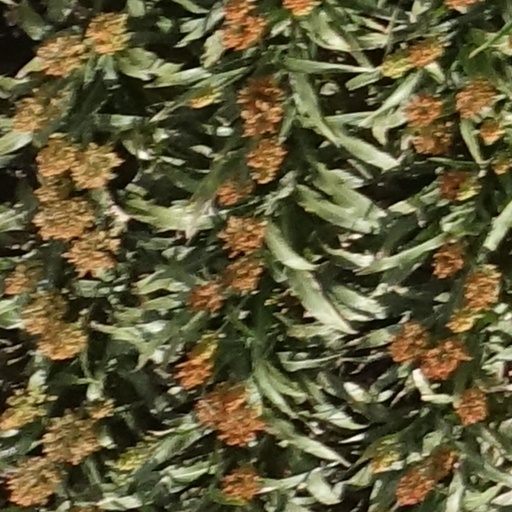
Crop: sorghum